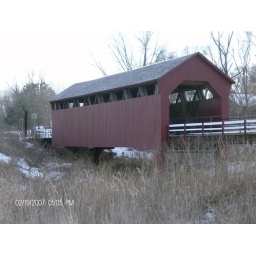
bridge by parents house